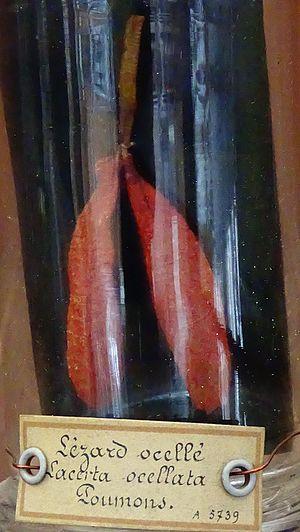
Timon lepidus - Lacerta ocellata - Poumons mnhn Paris
Le Lézard ocellé est une espèce de sauriens de la famille des Lacertidae. C'est le plus grand lézard d'Europe. Il vit dans les pelouses sèches et milieux ouverts légèrement embroussaillés, habitats typiques du milieu méditerranéen dans le sud-ouest de l'Europe. À l'instar de nombreux lézards, il reste inféodé aux milieux ensoleillés. Quatre sous-espèces sont reconnues et se partagent l'aire de répartition naturelle, il s'agit de T. l. ibericus, T. l. lepidus, T. l. nevadensis et T. l. oteroorum.